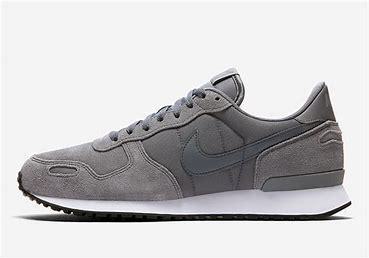
Brand: Nike
Model: Air Vortex